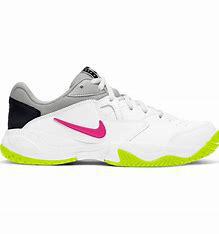
Brand: Nike
Model: Court Lite 2